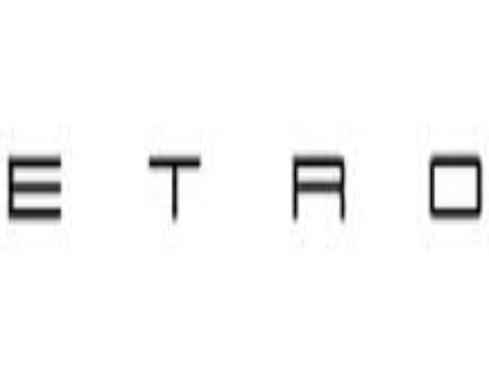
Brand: Etro
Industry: Clothes